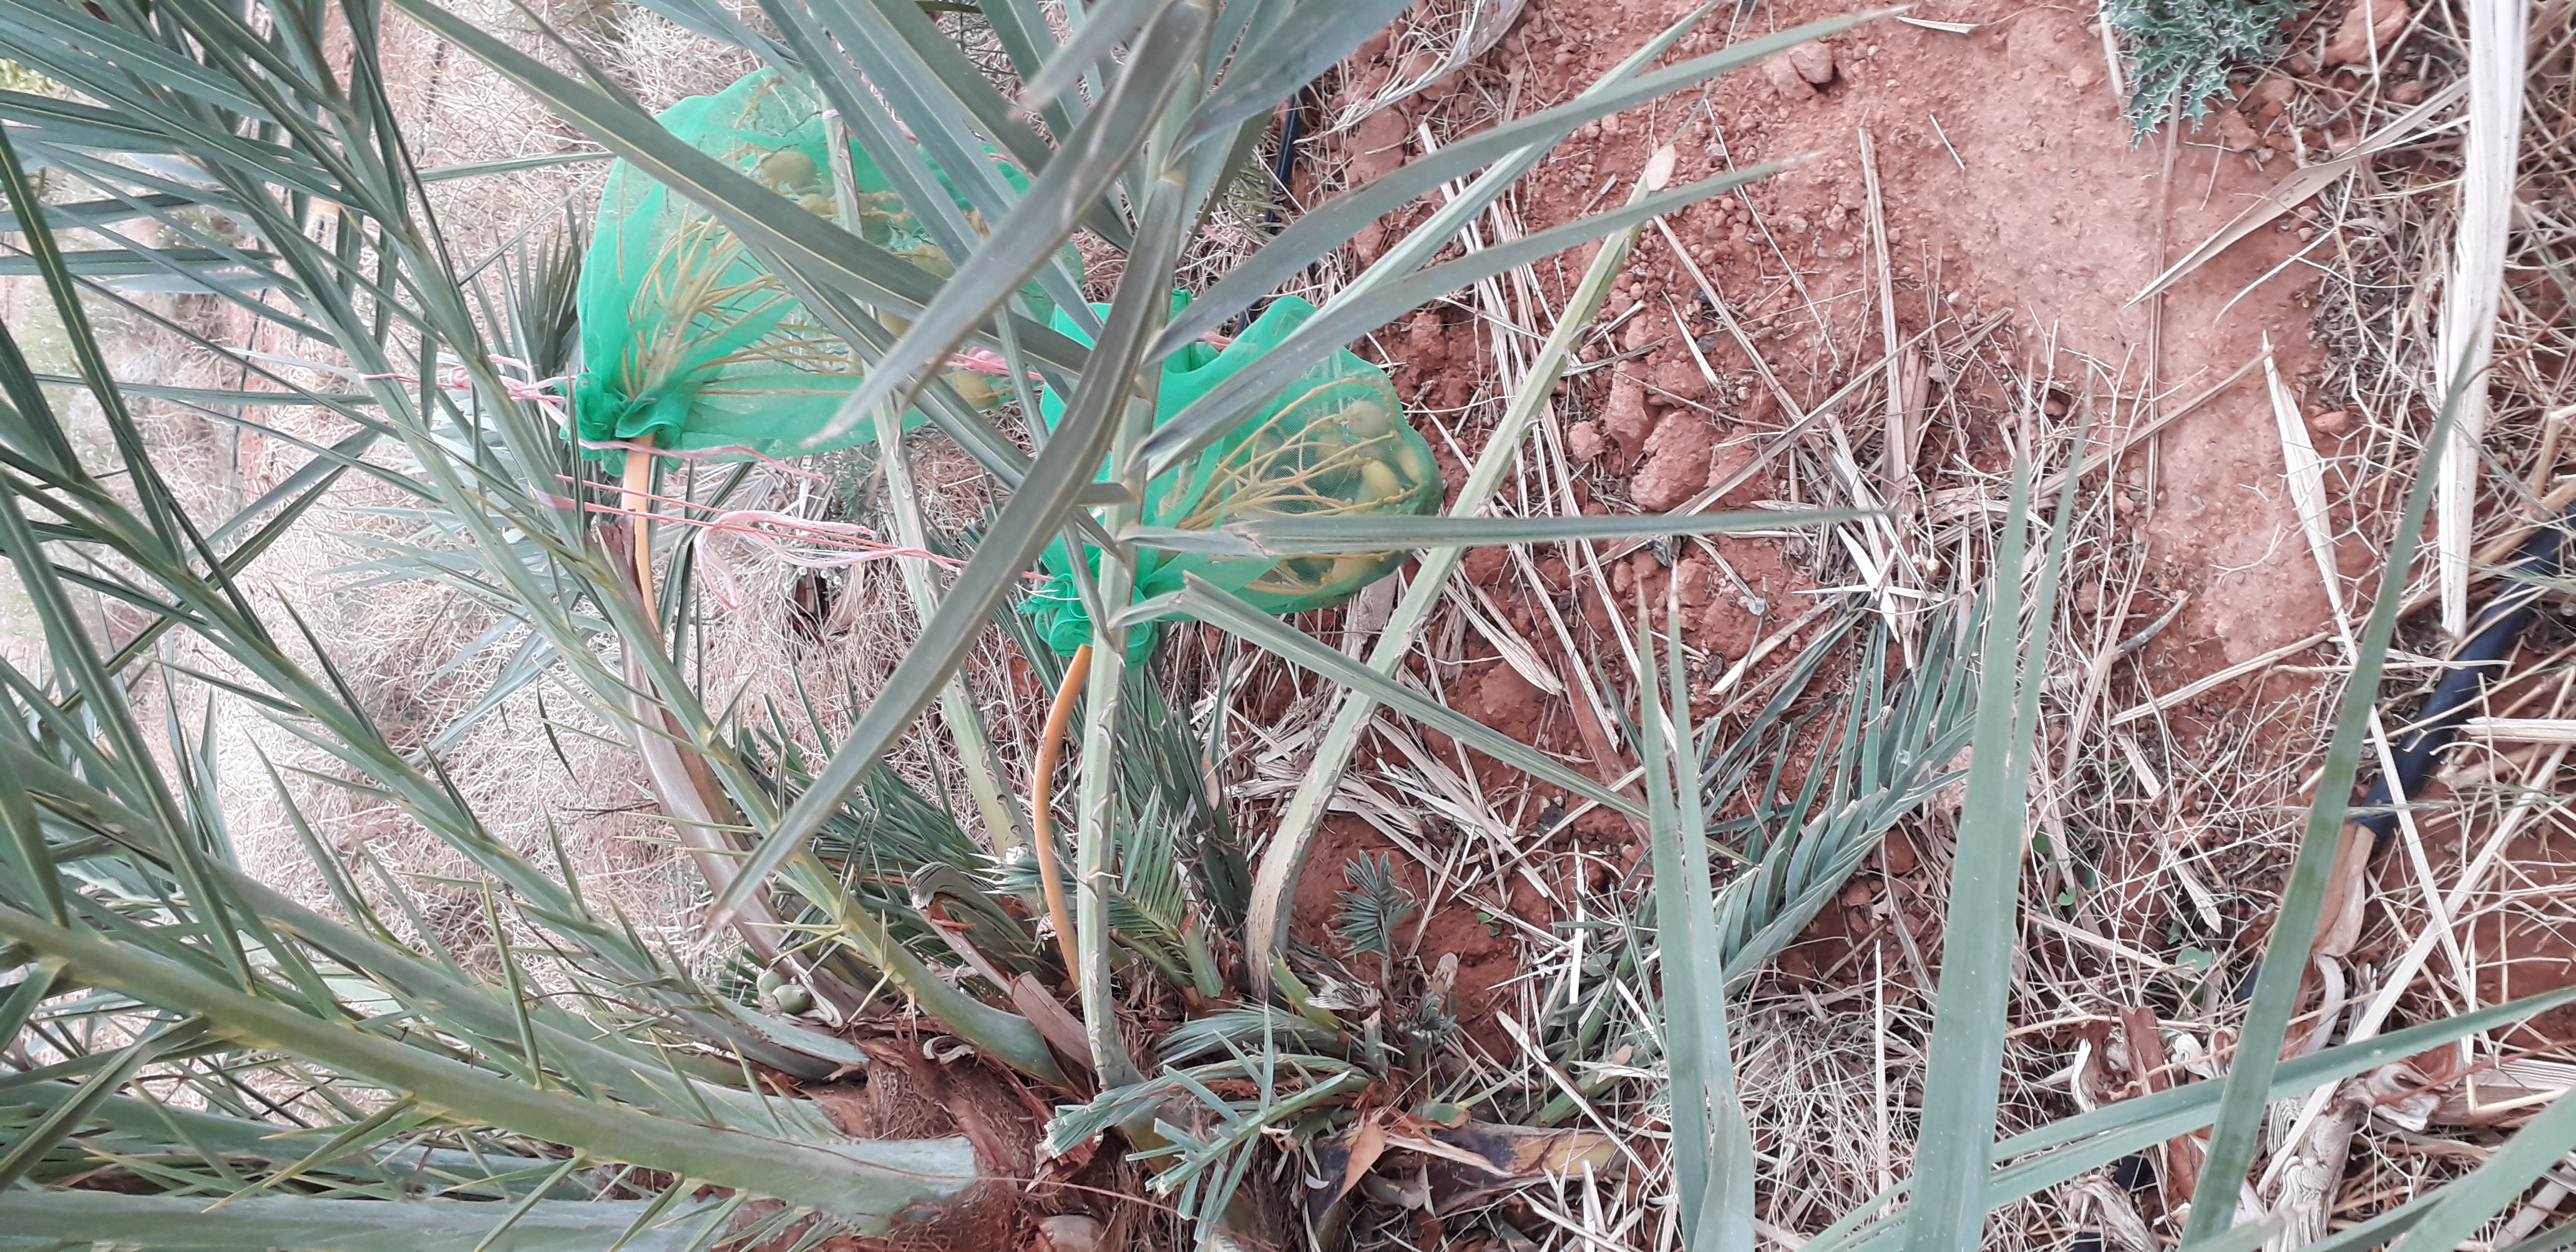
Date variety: Boumajhoul